Multiface

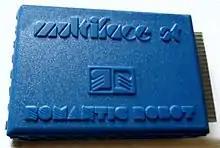
A Multiface ST

The Multiface 128 was released in April 1987 for the 128K version of the Spectrum, including the original +2 model. It worked in 128K or 48K mode and it existed in two versions; initially without a 'thru-port' and later, with one, both of which originally cost the same £44.95, but were later reduced to the same price as the Multiface One. The 128 introduced the ability to save to the +D and DISCiPLE disk systems, but lost its joystick port (the Spectrum +2 already had built-in joystick ports). The device was not compatible with the later Spectrum +2A or the Spectrum +3.